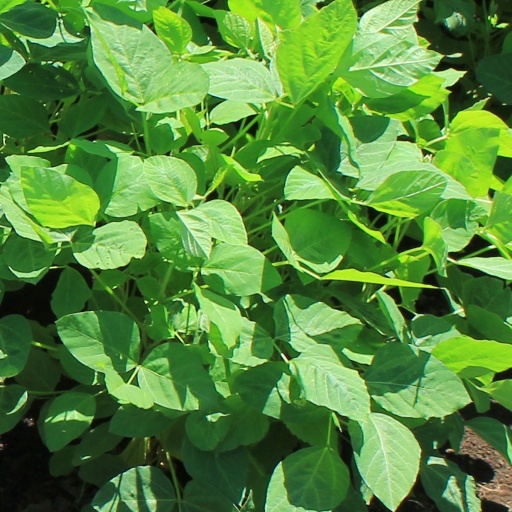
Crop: soybean